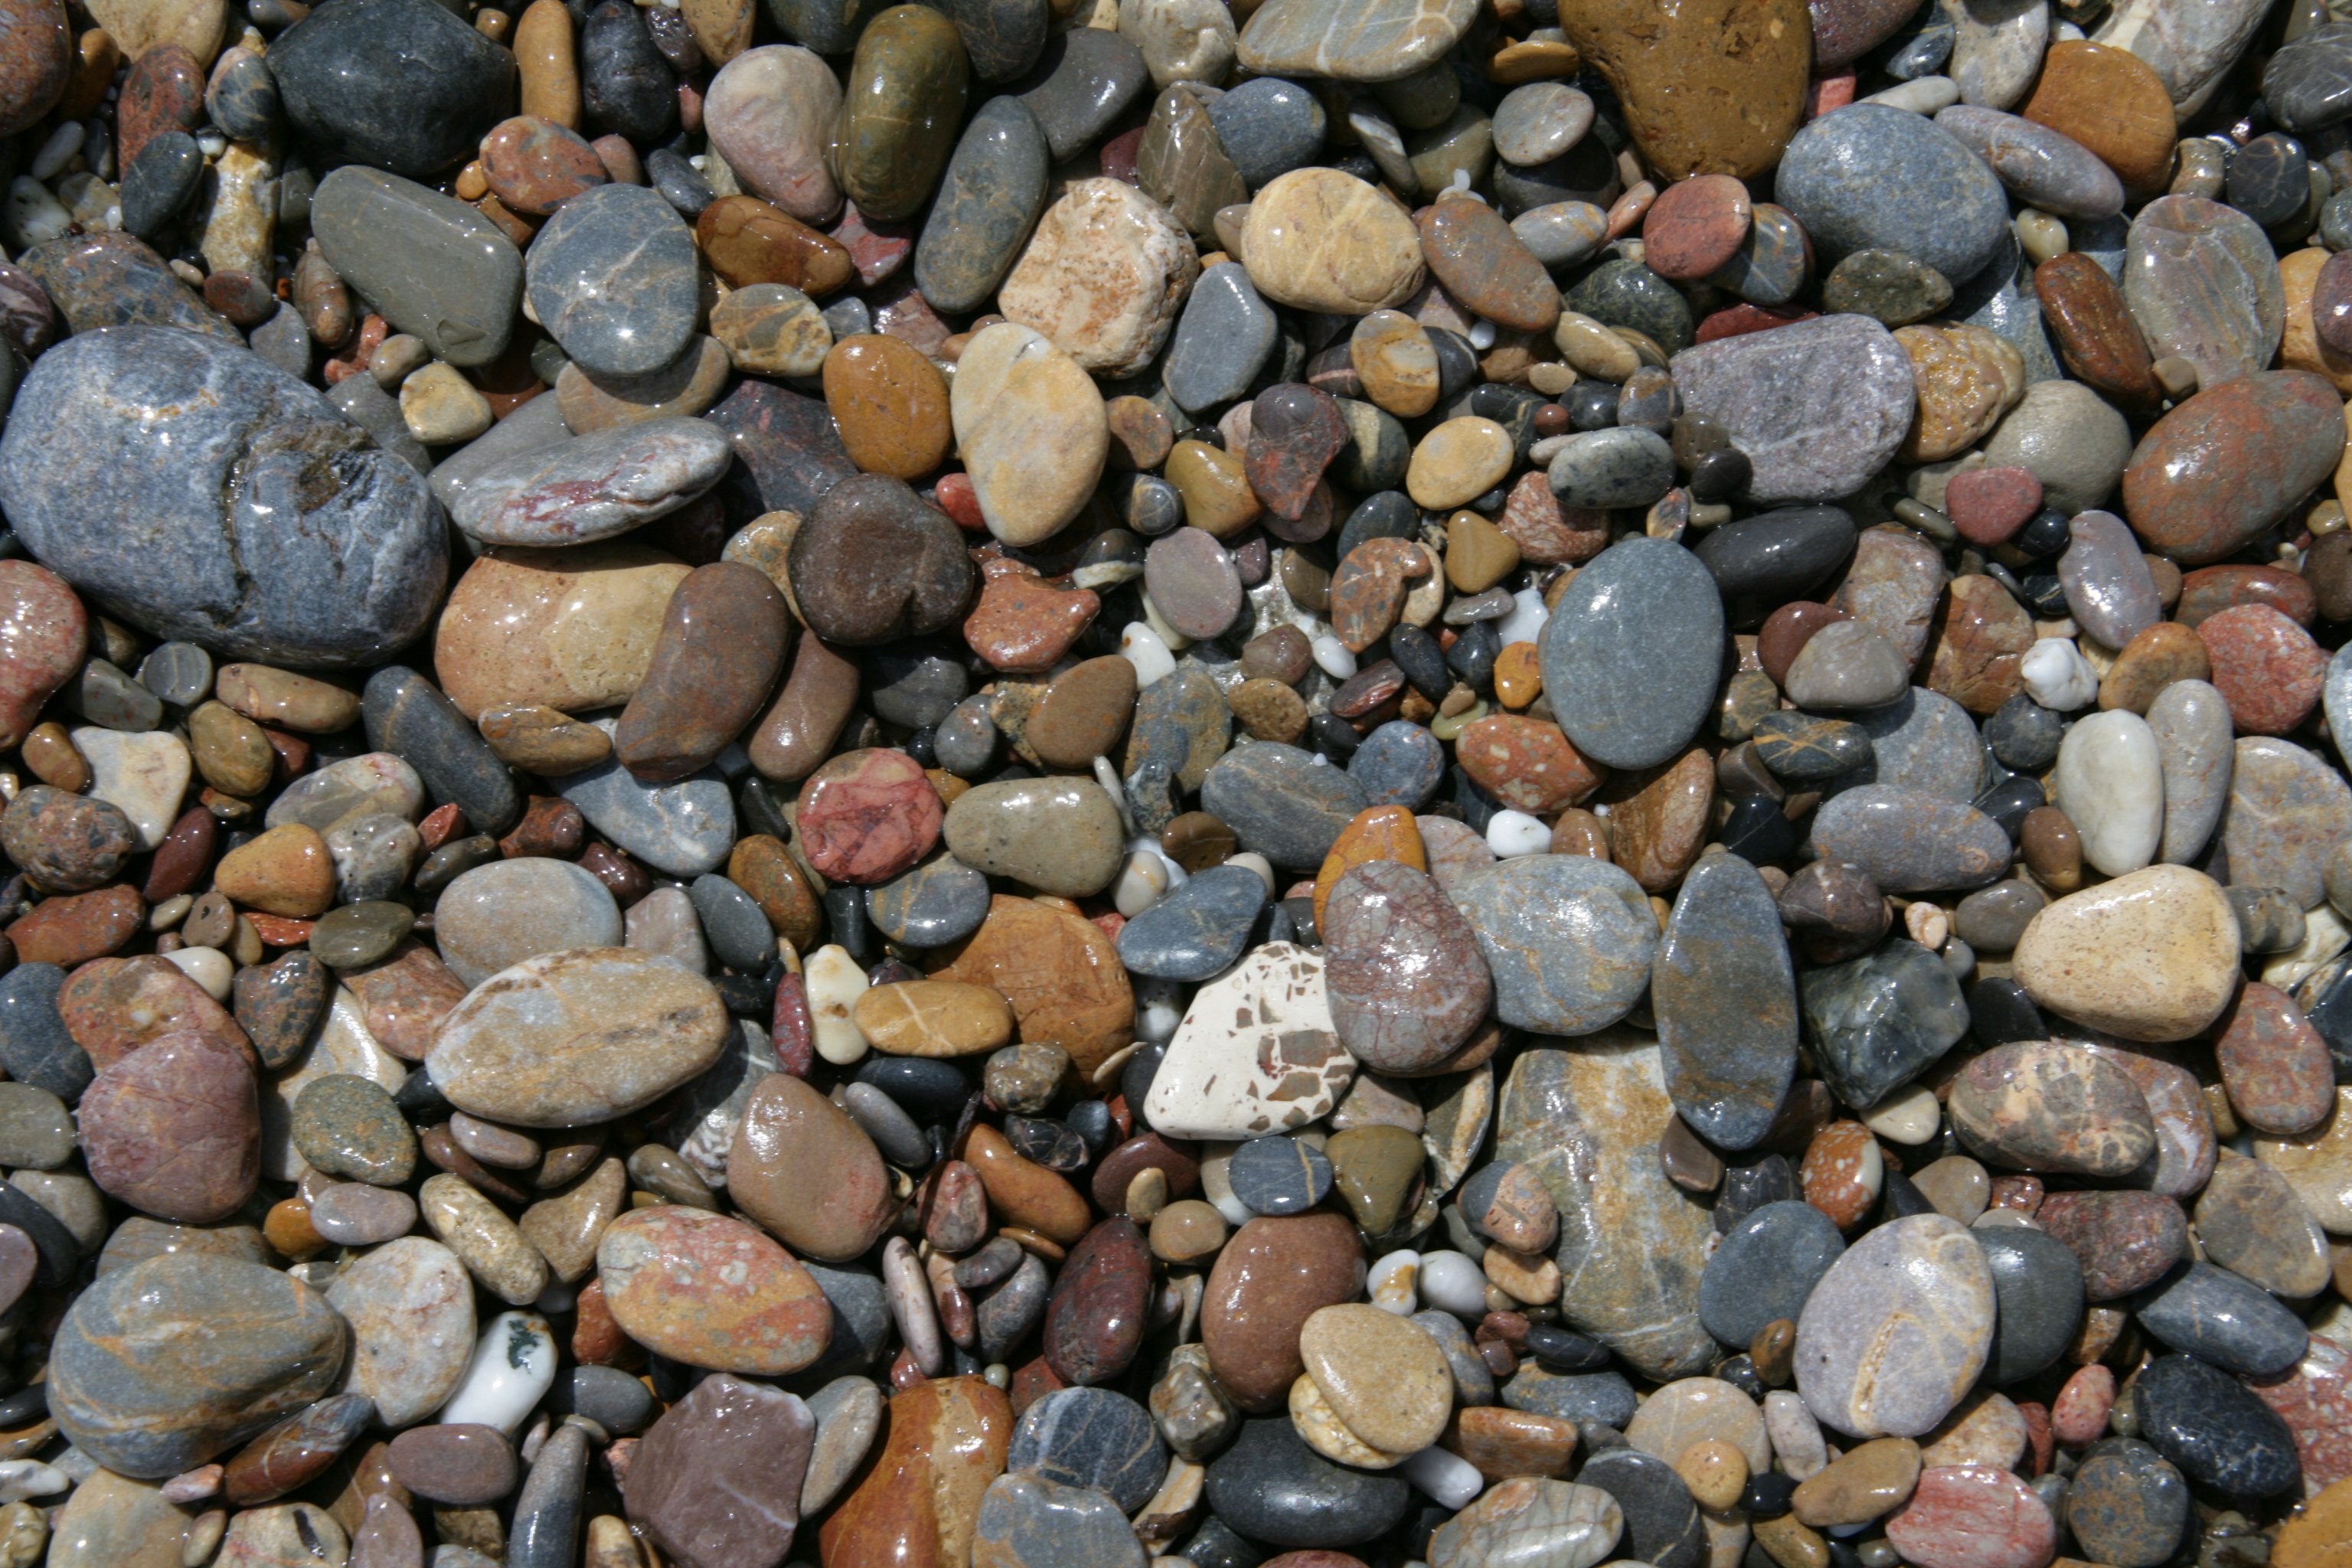
beach, sand, rock, pattern, pebble, brown, soil, black, material, stones, mat, rubble, background, gravel, pebbles, shiny, mussels